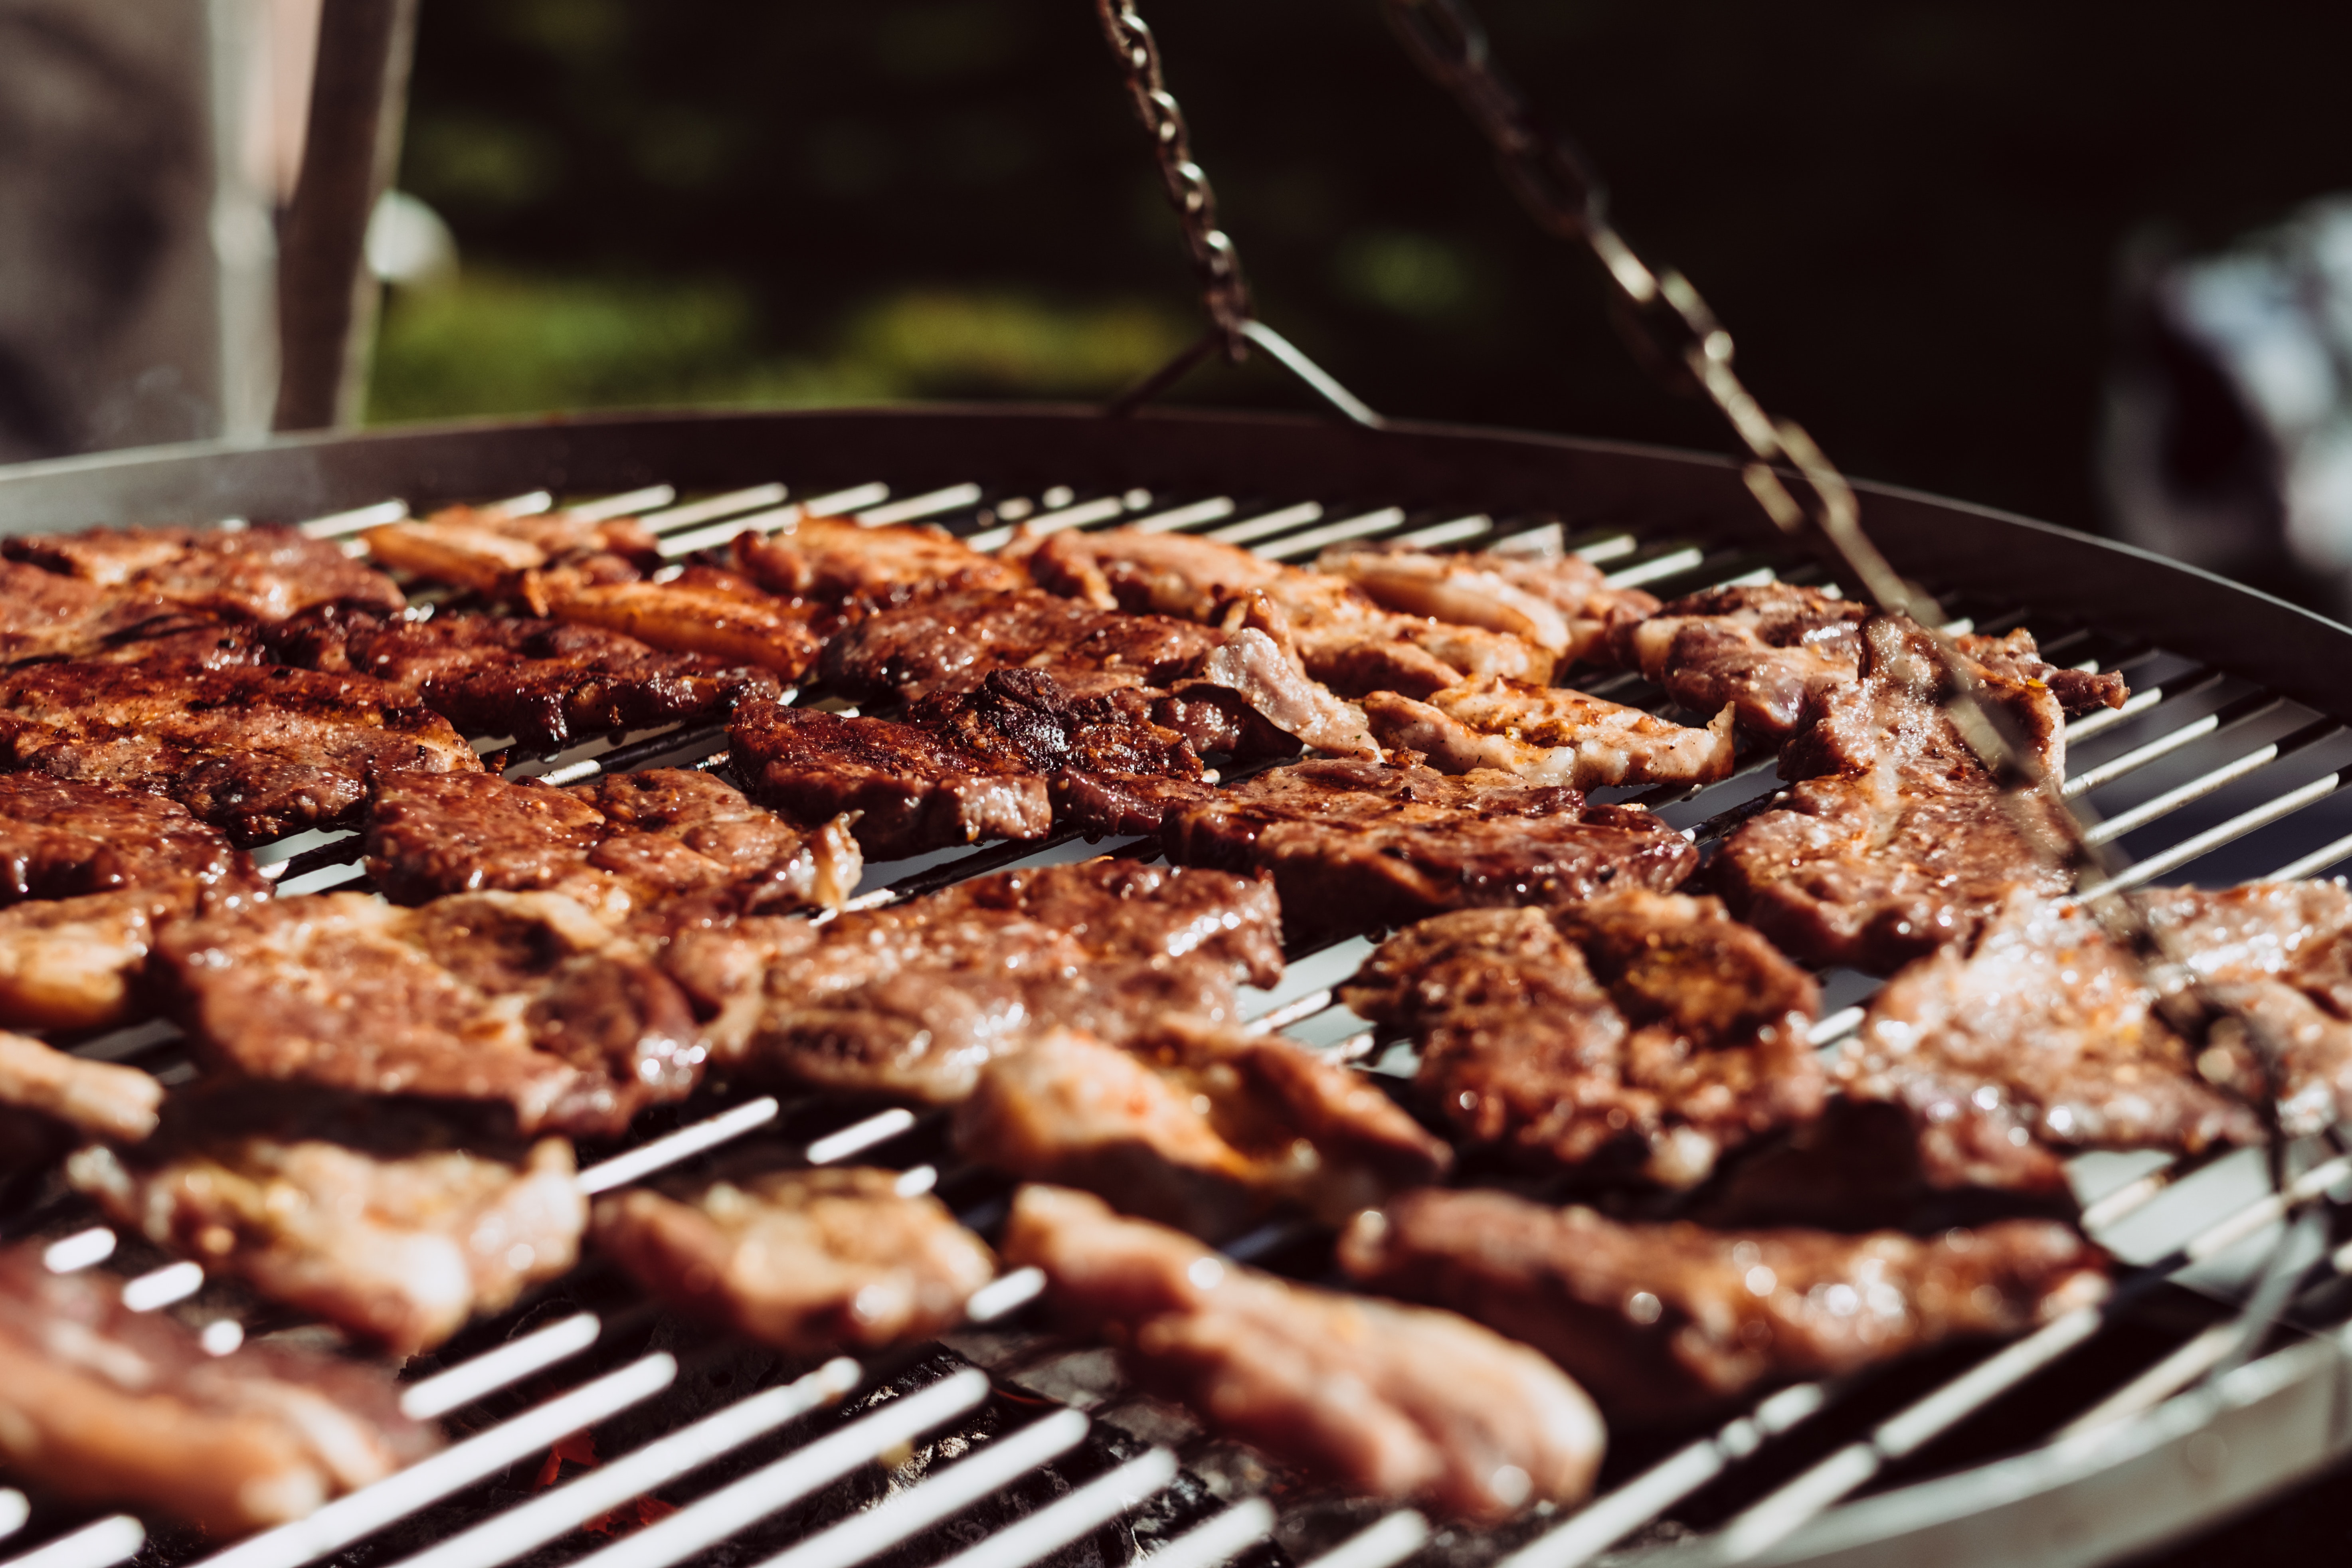
dish, food, cuisine, barbecue, grilling, ingredient, barbecue grill, kebab, churrasco food, cooking, Suya, outdoor grill, produce, roasting, recipe, skewer, meat, baking, grillades, satay, mediterranean food, finger food, galbi, mixed grill, yakitori, street food